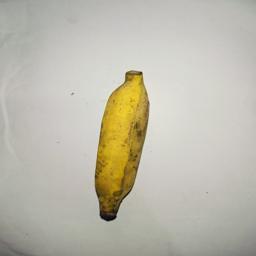
Banana variety: Bangla Kola